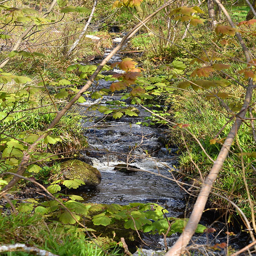
picture of a small stream running through woodland